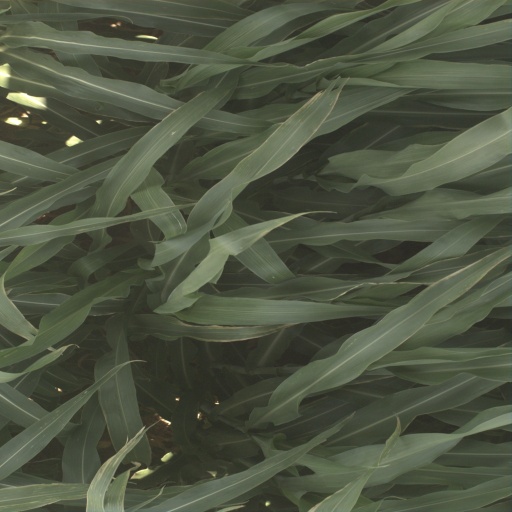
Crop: sorghum